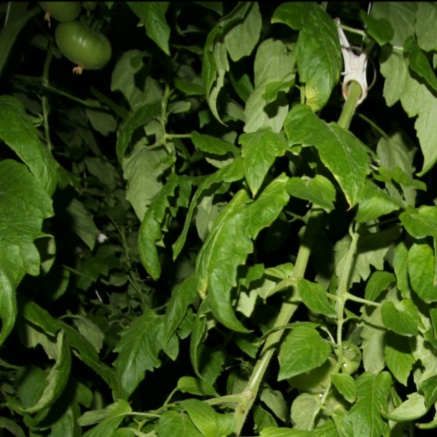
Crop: tomato